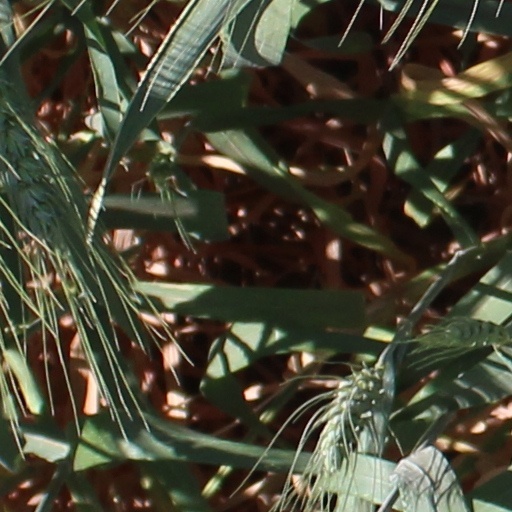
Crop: wheat